Western New Guinea

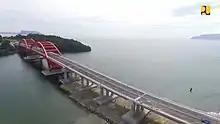
Youtefa Bridge, currently the longest bridge in Papua

In contrast to the rest of Indonesia, which are mostly dominated by Austronesian peoples, Papua as well as some part of Maluku are home to the Melanesians. The indigenous Papuans which are part of the Melanesians forms the majority of the population in the region. Many believe human habitation on the island dates to as early as 50,000 BC, and first settlement possibly dating back to 60,000 years ago has been proposed. The island of New Guinea is presently populated by almost a thousand different tribal groups and a near-equivalent number of separate languages, which makes it the most linguistically diverse area in the world. Current evidence indicates that the Papuans (who constitute the majority of the island's peoples) are descended from the earliest human inhabitants of New Guinea. These original inhabitants first arrived in New Guinea at a time (either side of the Last Glacial Maximum, approx 21,000 years ago) when the island was connected to the Australian continent via a land bridge, forming the landmass of Sahul. These peoples had made the (shortened) sea-crossing from the islands of Wallacea and Sundaland (the present Malay Archipelago) by at least 40,000 years ago.